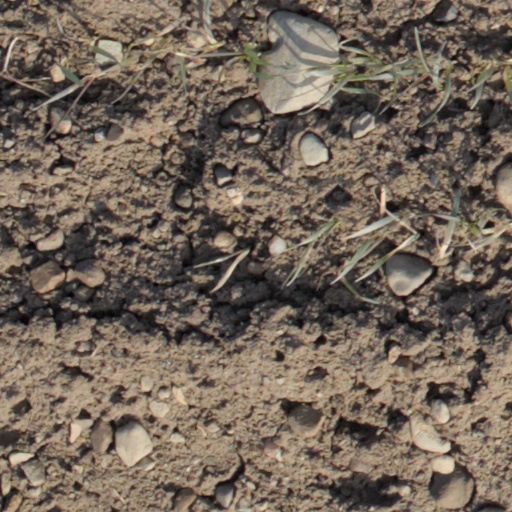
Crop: wheat